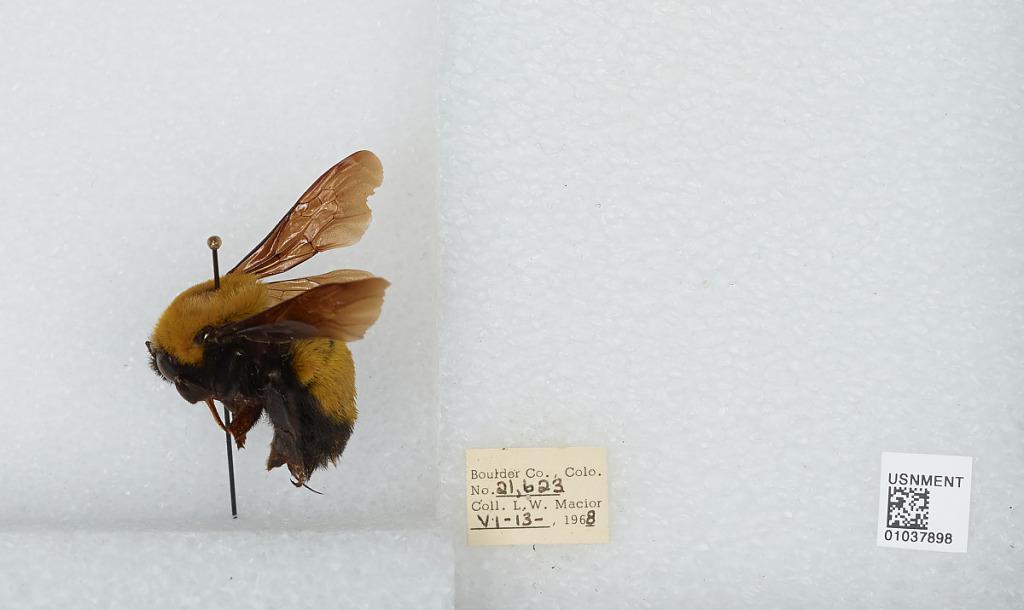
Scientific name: Bombus (Separatobombus) morrisoni Cresson
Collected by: L. Macior
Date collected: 1968-6-13
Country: United States
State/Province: Colorado
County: Boulder
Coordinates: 40.015, -105.27